Brawn GP

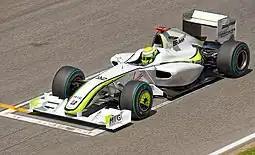
Jenson Button en route to his win at the Spanish Grand Prix

The team started off strongly on the Friday practice of the , finishing in the top five. In qualifying at Australia, Jenson Button took pole, with teammate Rubens Barrichello coming second, followed by Red Bull's Sebastian Vettel. This was followed by a race win for Button, who led from start to finish, with Barrichello second, giving Brawn a 1–2 finish on their debut, which had not happened since Mercedes in the 1954 French Grand Prix. Button won the rain-shortened from pole and picked up the fastest lap. With the win in Malaysia, Brawn GP became the only new constructor to win their first two races since Alfa Romeo won the first ever two World Championship Grands Prix at the 1950 British and Monaco Grands Prix. At the , Barrichello qualified in front of Button for the first time that season. In the rain, Button finished third with Barrichello fourth behind the Red Bulls of Vettel and Mark Webber.